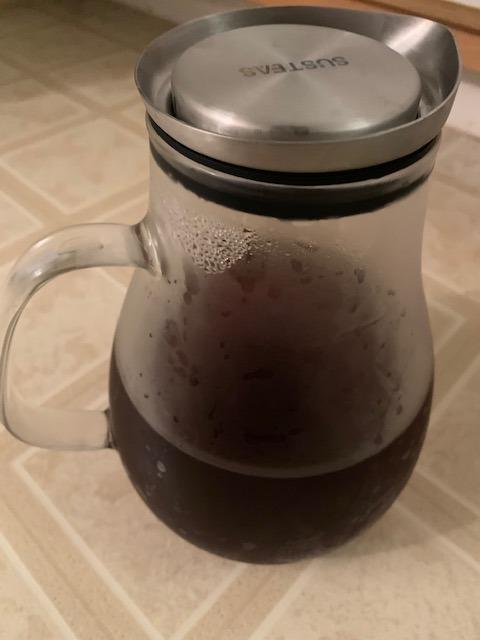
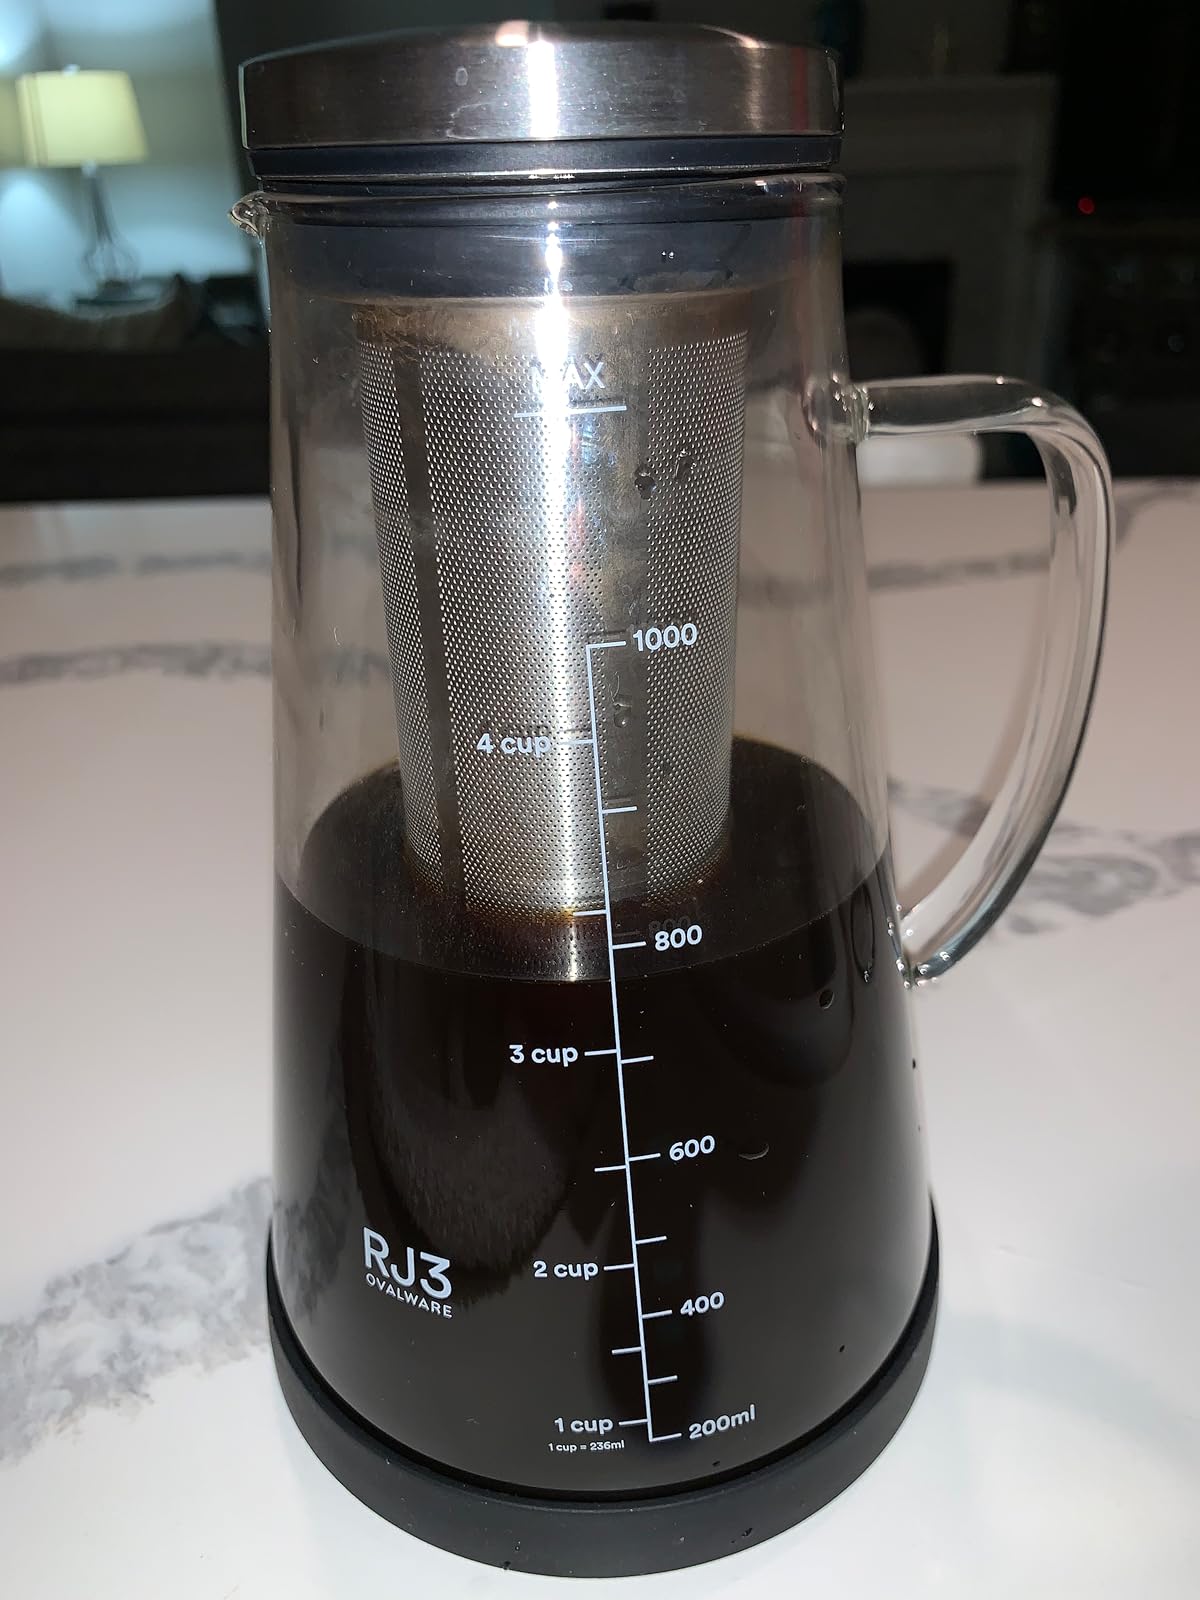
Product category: items_tea
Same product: no